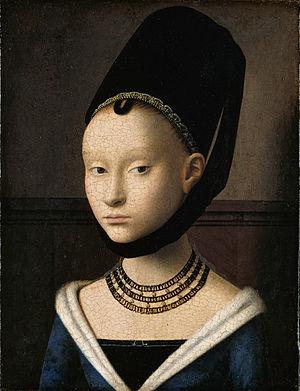
Petrus Christus est un peintre flamand. Il est né à Baerle-Duc dans le Comte de Flandre à une date inconnue et est mort entre le 2 septembre 1475 et le 13 mars 1476 à Bruges. Petrus Christus fait partie de la famille des peintres primitifs flamands. Historiquement et stylistiquement, il se place après Robert Campin, Jan Van Eyck ou Rogier van der Weyden, et avant Hans Memling.